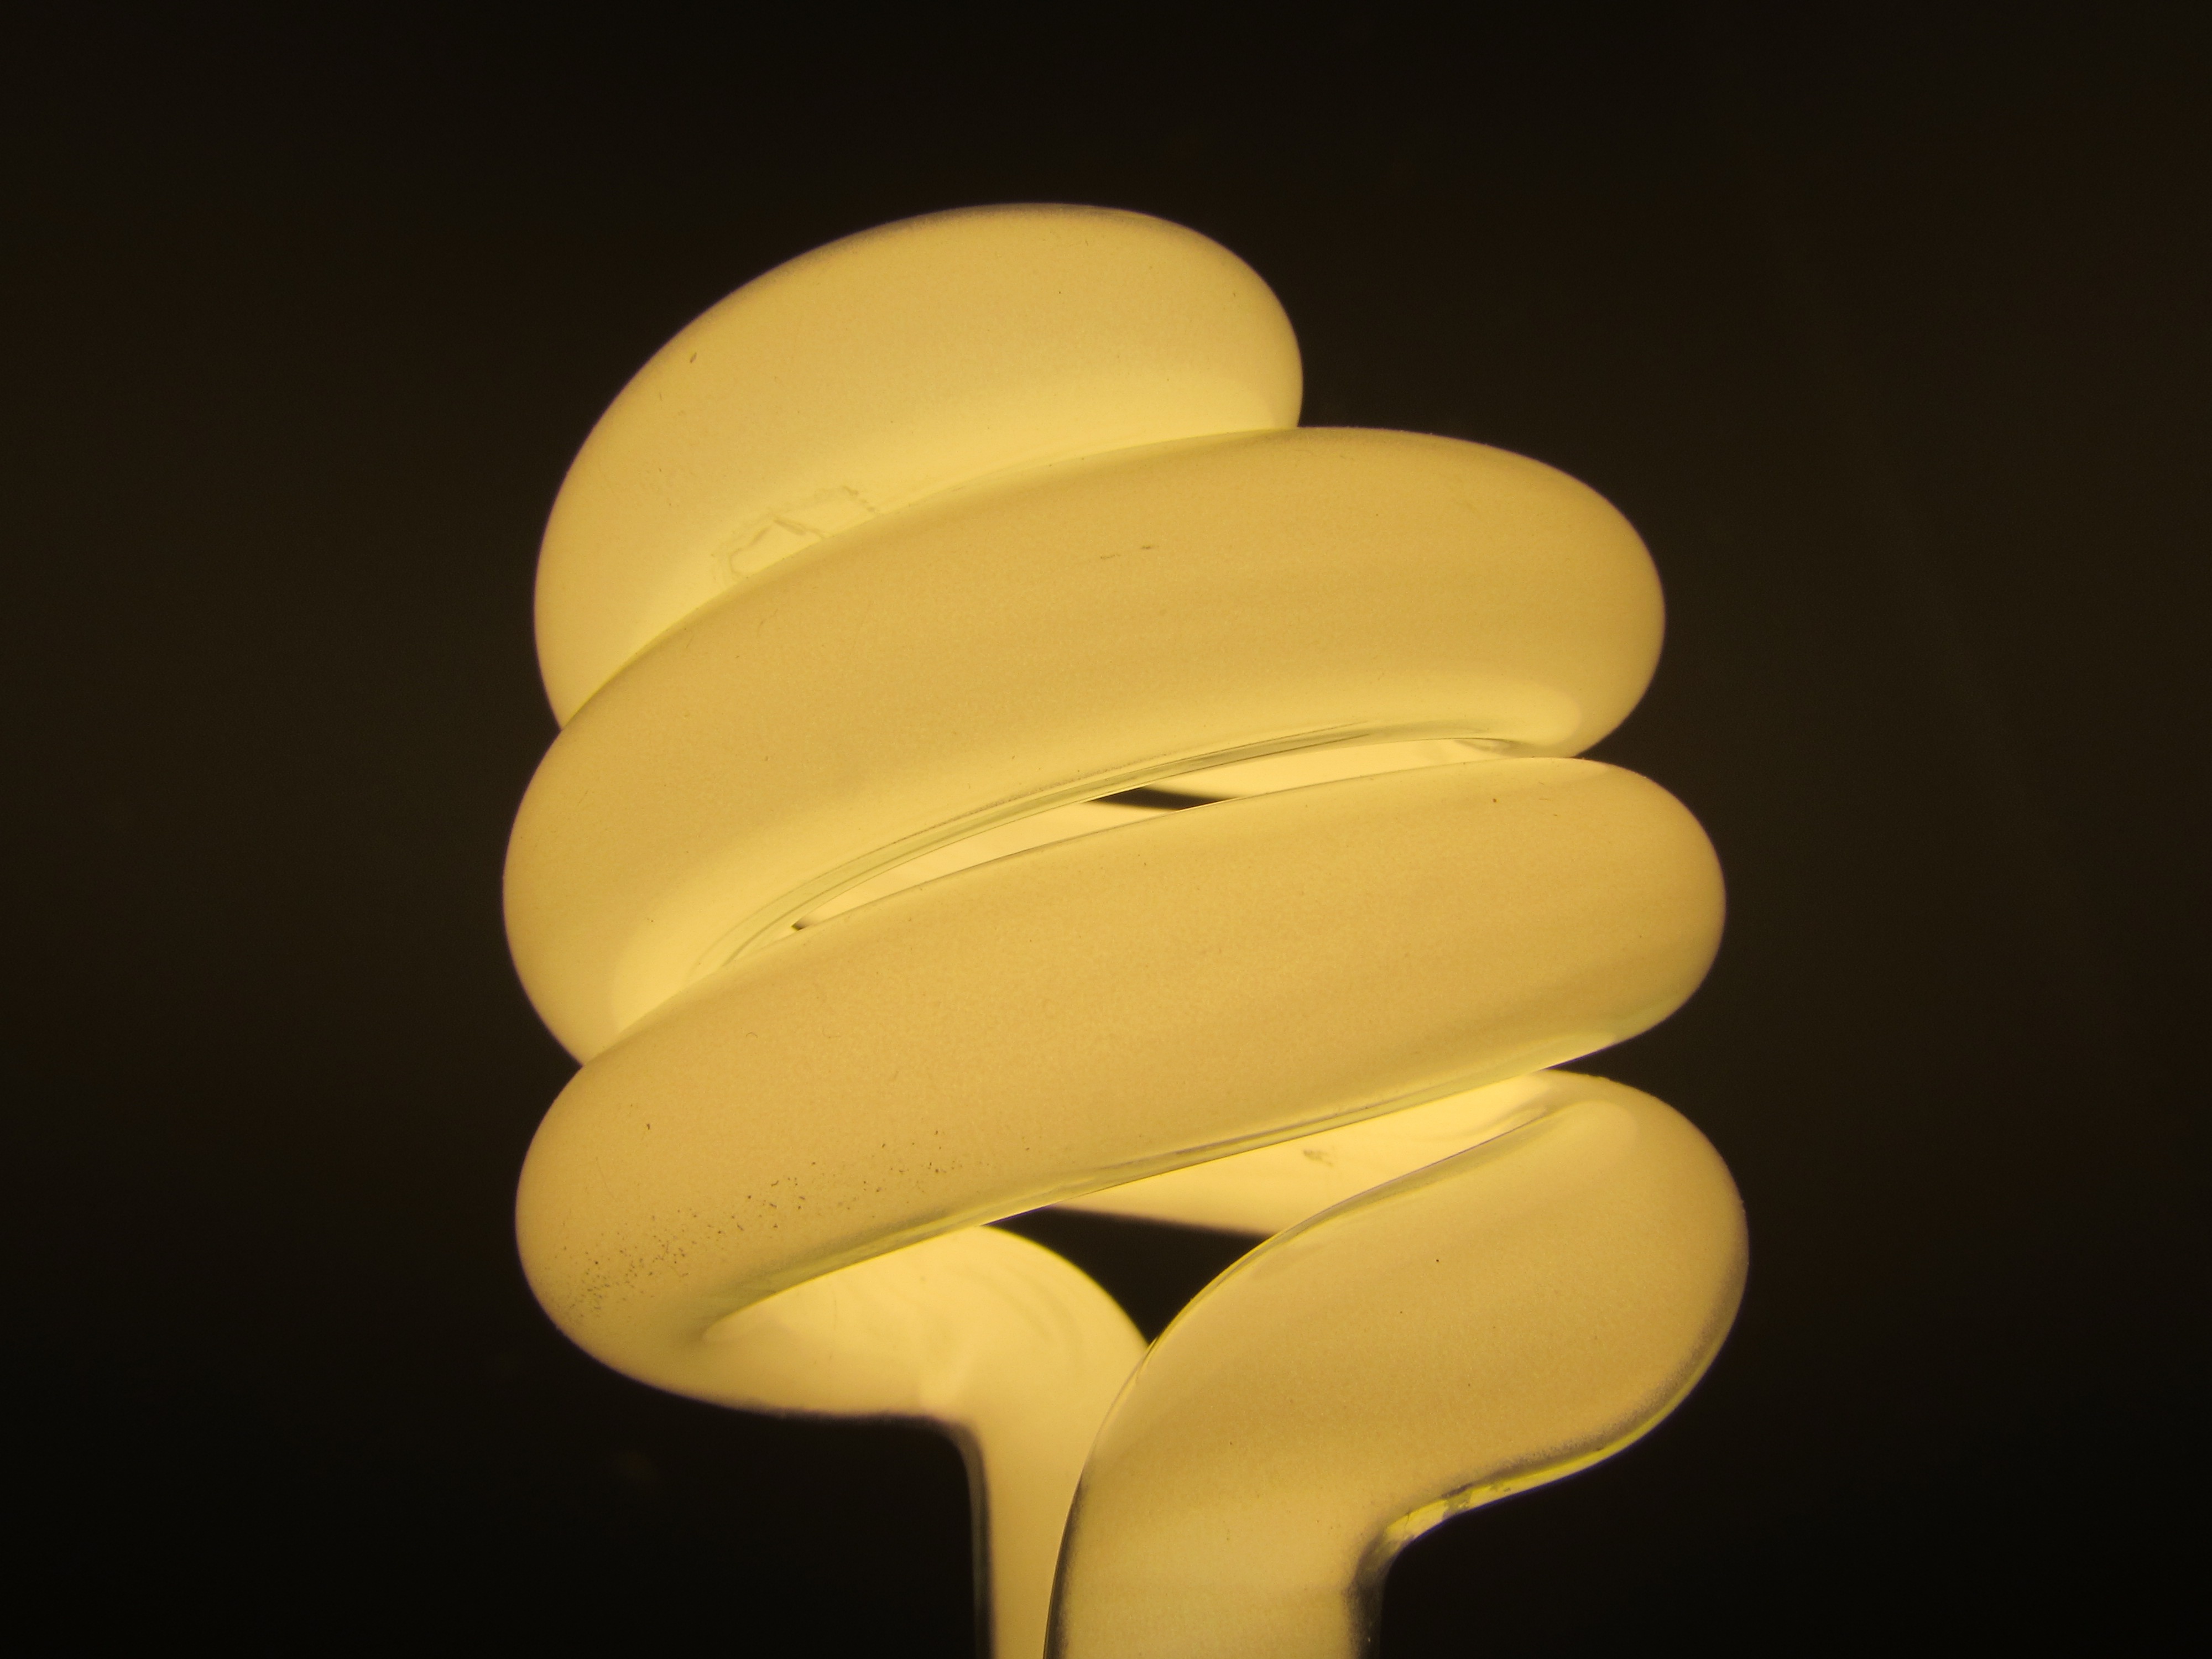
hand, creative, light, glowing, technology, white, spiral, glass, ceiling, green, bulb, shine, glow, lamp, electricity, yellow, light bulb, lighting, circle, energy, illuminated, eco, fluorescent, power, science, bright, light fixture, evolution, twisted, idea, electric, efficiency, illumination, save, economical, incandescent light bulb